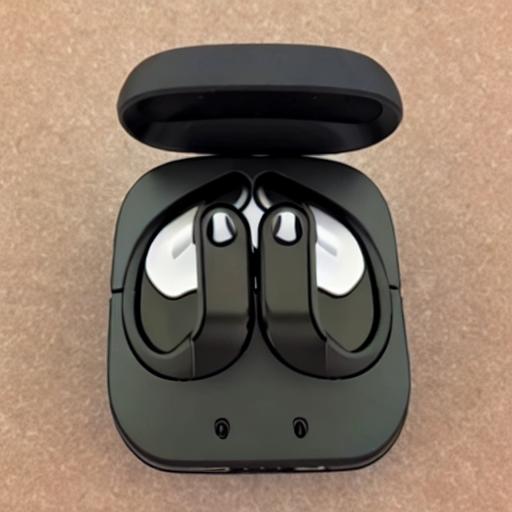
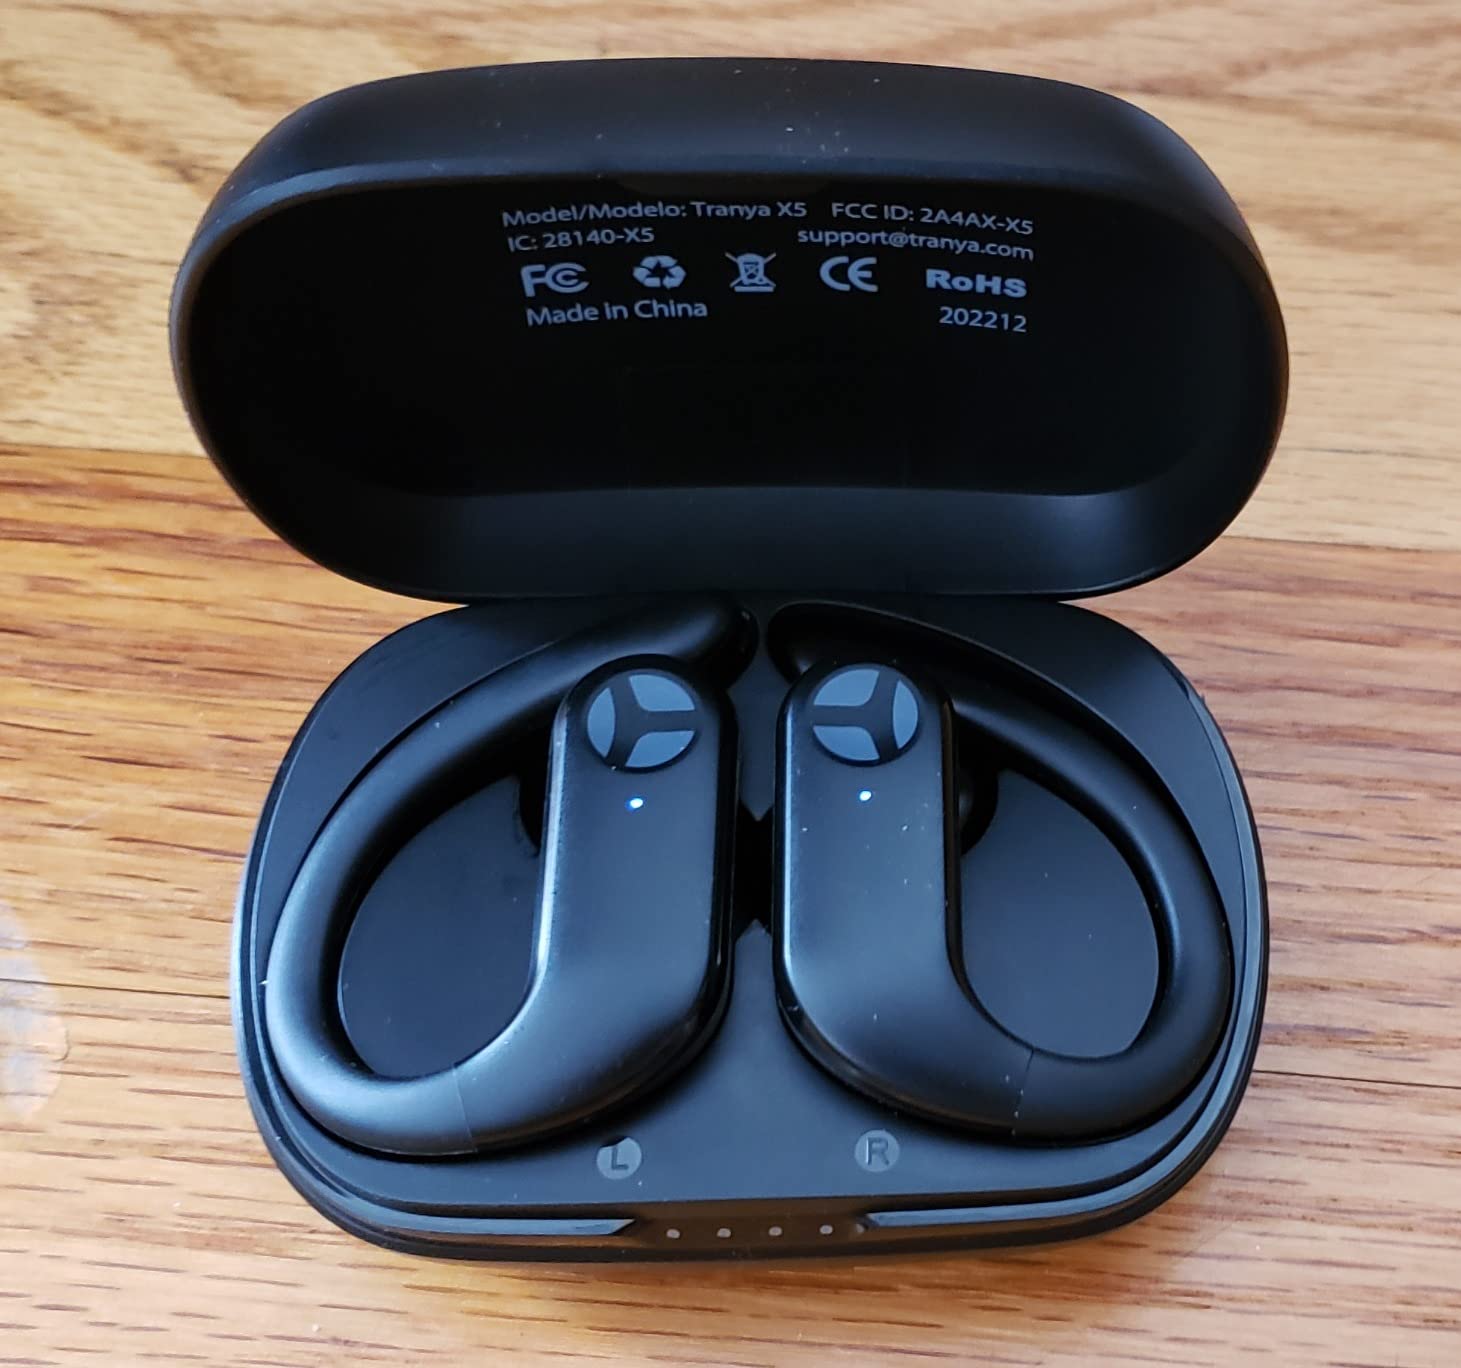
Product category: earbuds
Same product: no